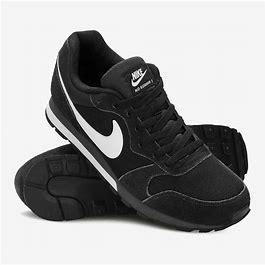
Brand: Nike
Model: MD Runner 2